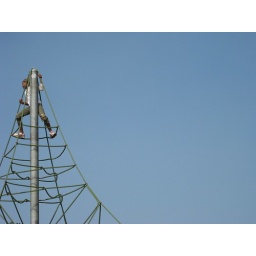
girl in the sky